National Institute of Design, Ahmedabad

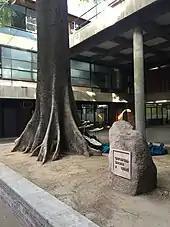
Gautam Gira Sarabhai Square inside the NID building. Named after the founders of the institution.

As a result of the Industrial Policy Resolution of 1956, the Government of India invited the design team of Charles and Ray Eames to recommend a program of design to serve as an aid to small industries in India. Based on their document, "The India Report", the central government set up the National Institute of Design in 1961 as an autonomous national institution for research, service and training in industrial design and visual communication. The Sarabhai family, especially siblings Gautam Sarabhai and Gira Sarabhai, played a major role in the establishment of the institute. Designer and sculptor Dashrath Patel was its founder-secretary, and industrial designer H. Kumar Vyas served as NID's first full-time professor. Patel held the post until 1981, and was awarded the Padma Shri by the central government the same year. In 2011, Vyas was awarded the Sir Misha Black Medal, given to individuals across the globe who have made a significant contribution to design education.